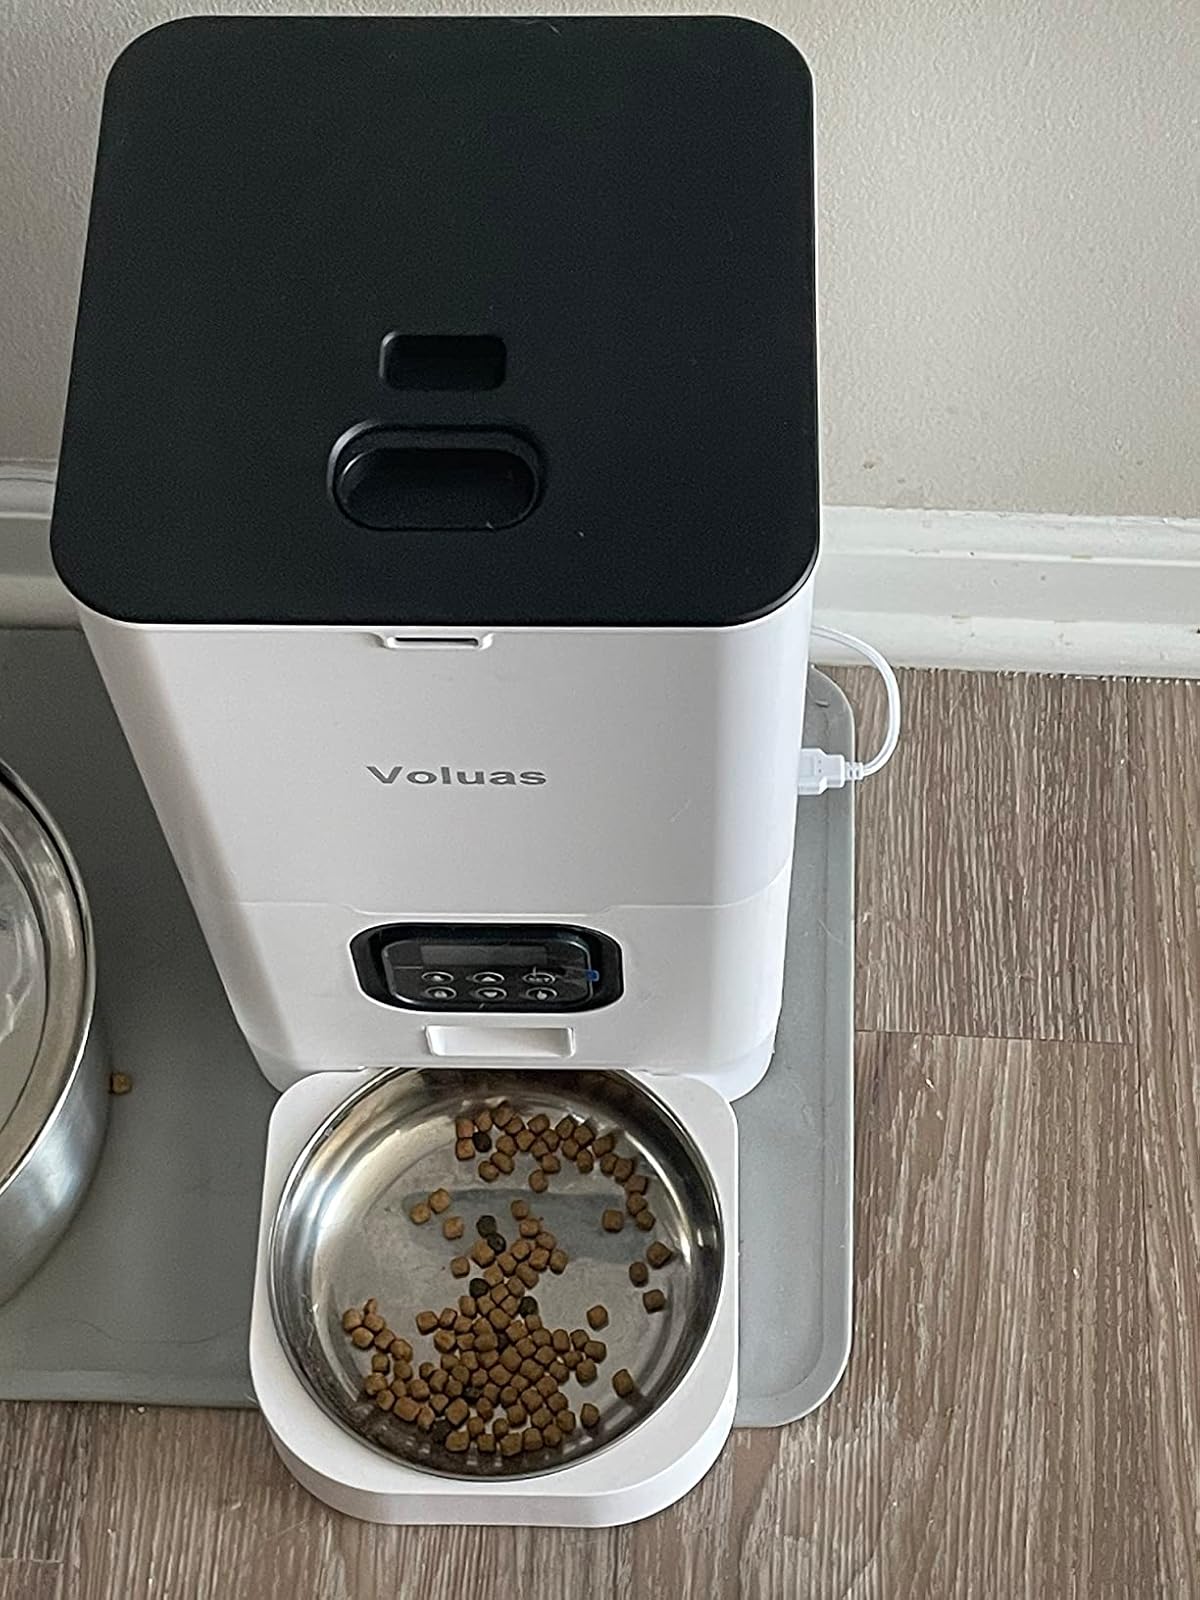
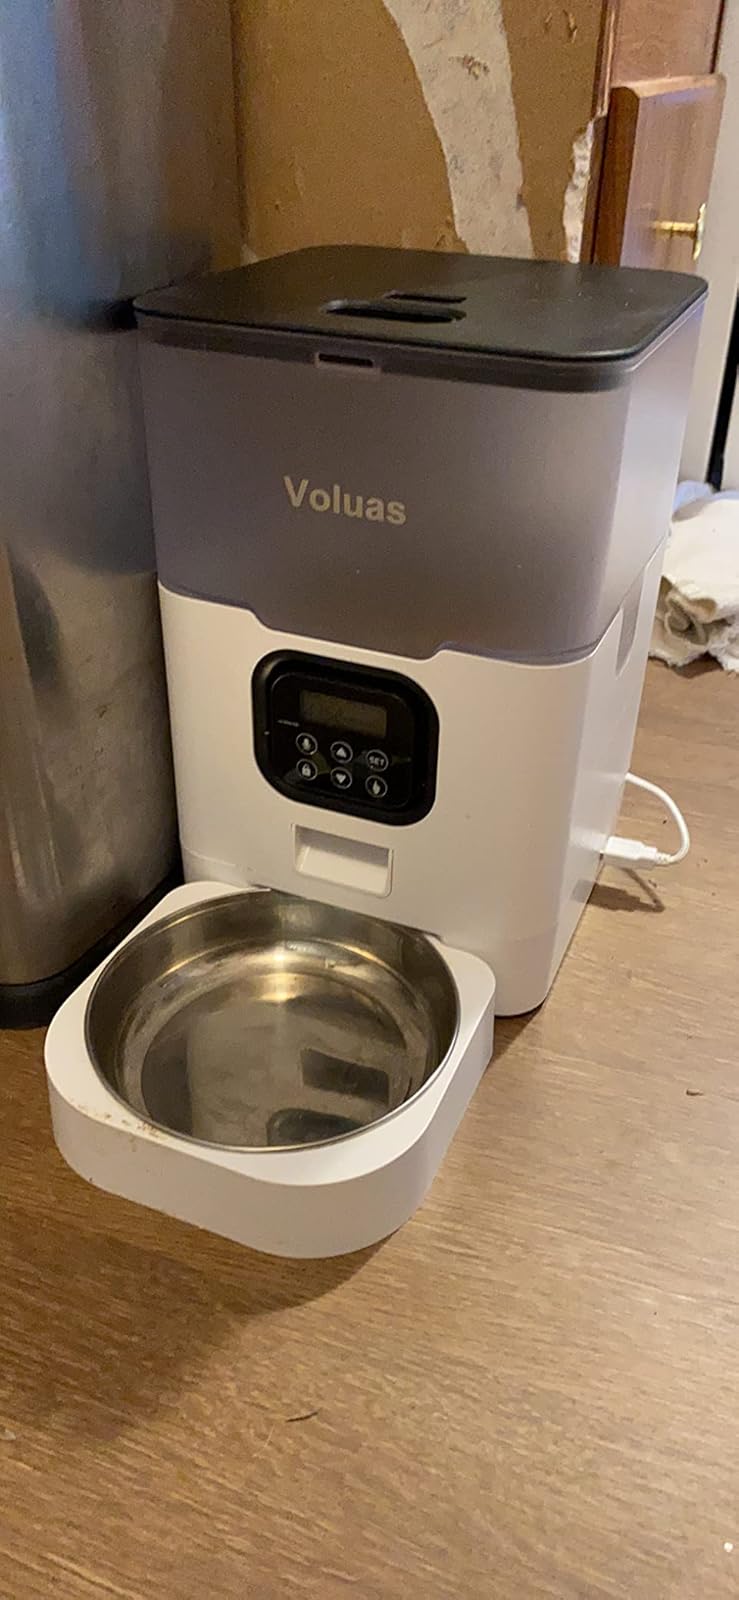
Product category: items_feeder
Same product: no